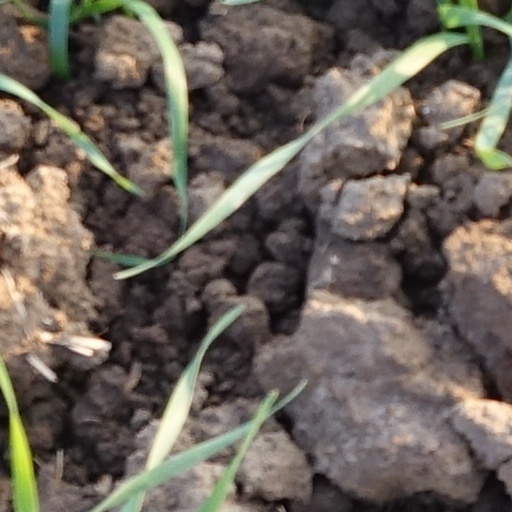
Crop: wheat